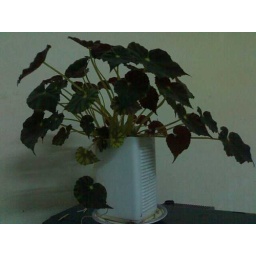
Brown and pink flower pot in my room